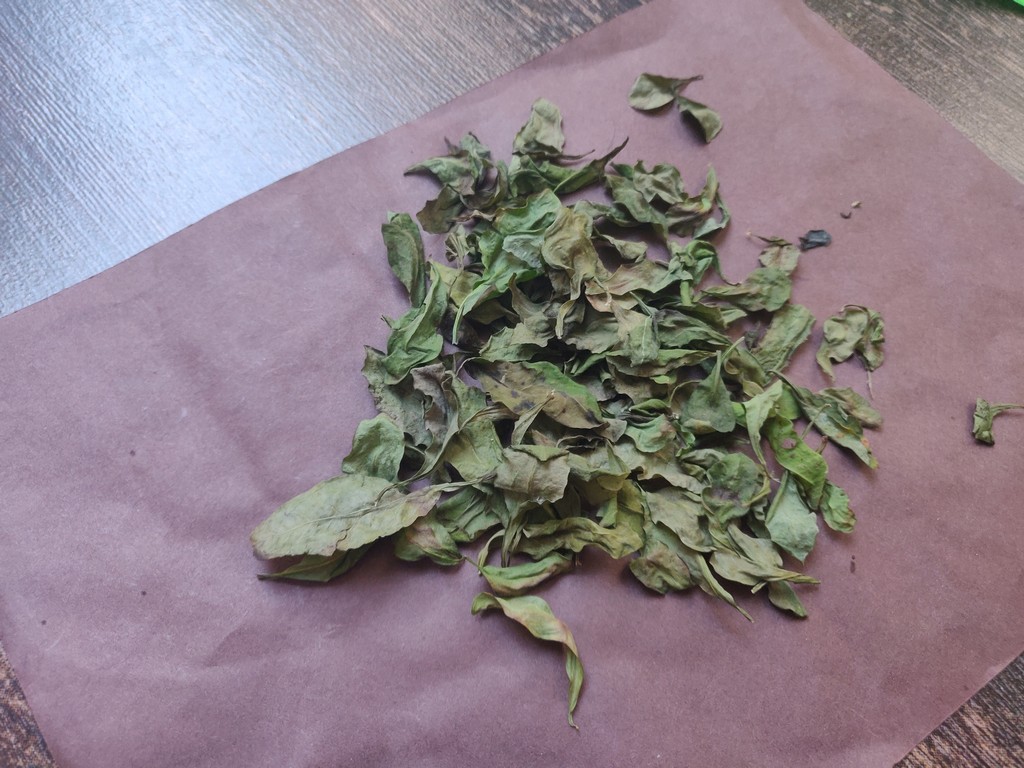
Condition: Dried
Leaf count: multiple
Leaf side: unknown